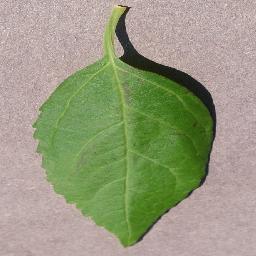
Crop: cherry
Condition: (including_sour)_healthy